Francia Márquez

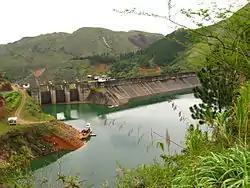
Salvajina hydroelectric dam, Cauca department in 2010

From 1994 when she turned 13, Márquez began participating in the fight against mining exploitation and the protection of the Ovejas River, which was a large and important source of water for her community.